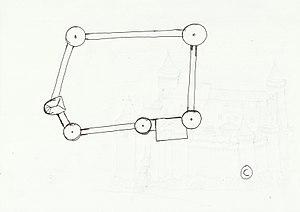
Plan possible du château fort de Machecoul.
Le château de Machecoul est un château situé à Machecoul, en France.